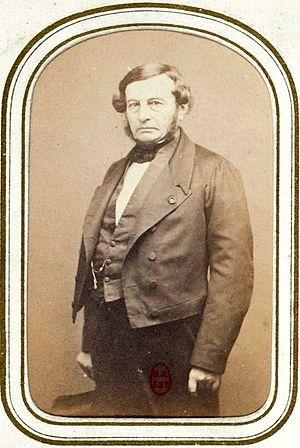
Joseph François Malgaigne, né le 14 février 1806 à Charmes et mort le 10 janvier 1865 à Saint-Gratien, est un chirurgien, un anatomiste et un historien français.